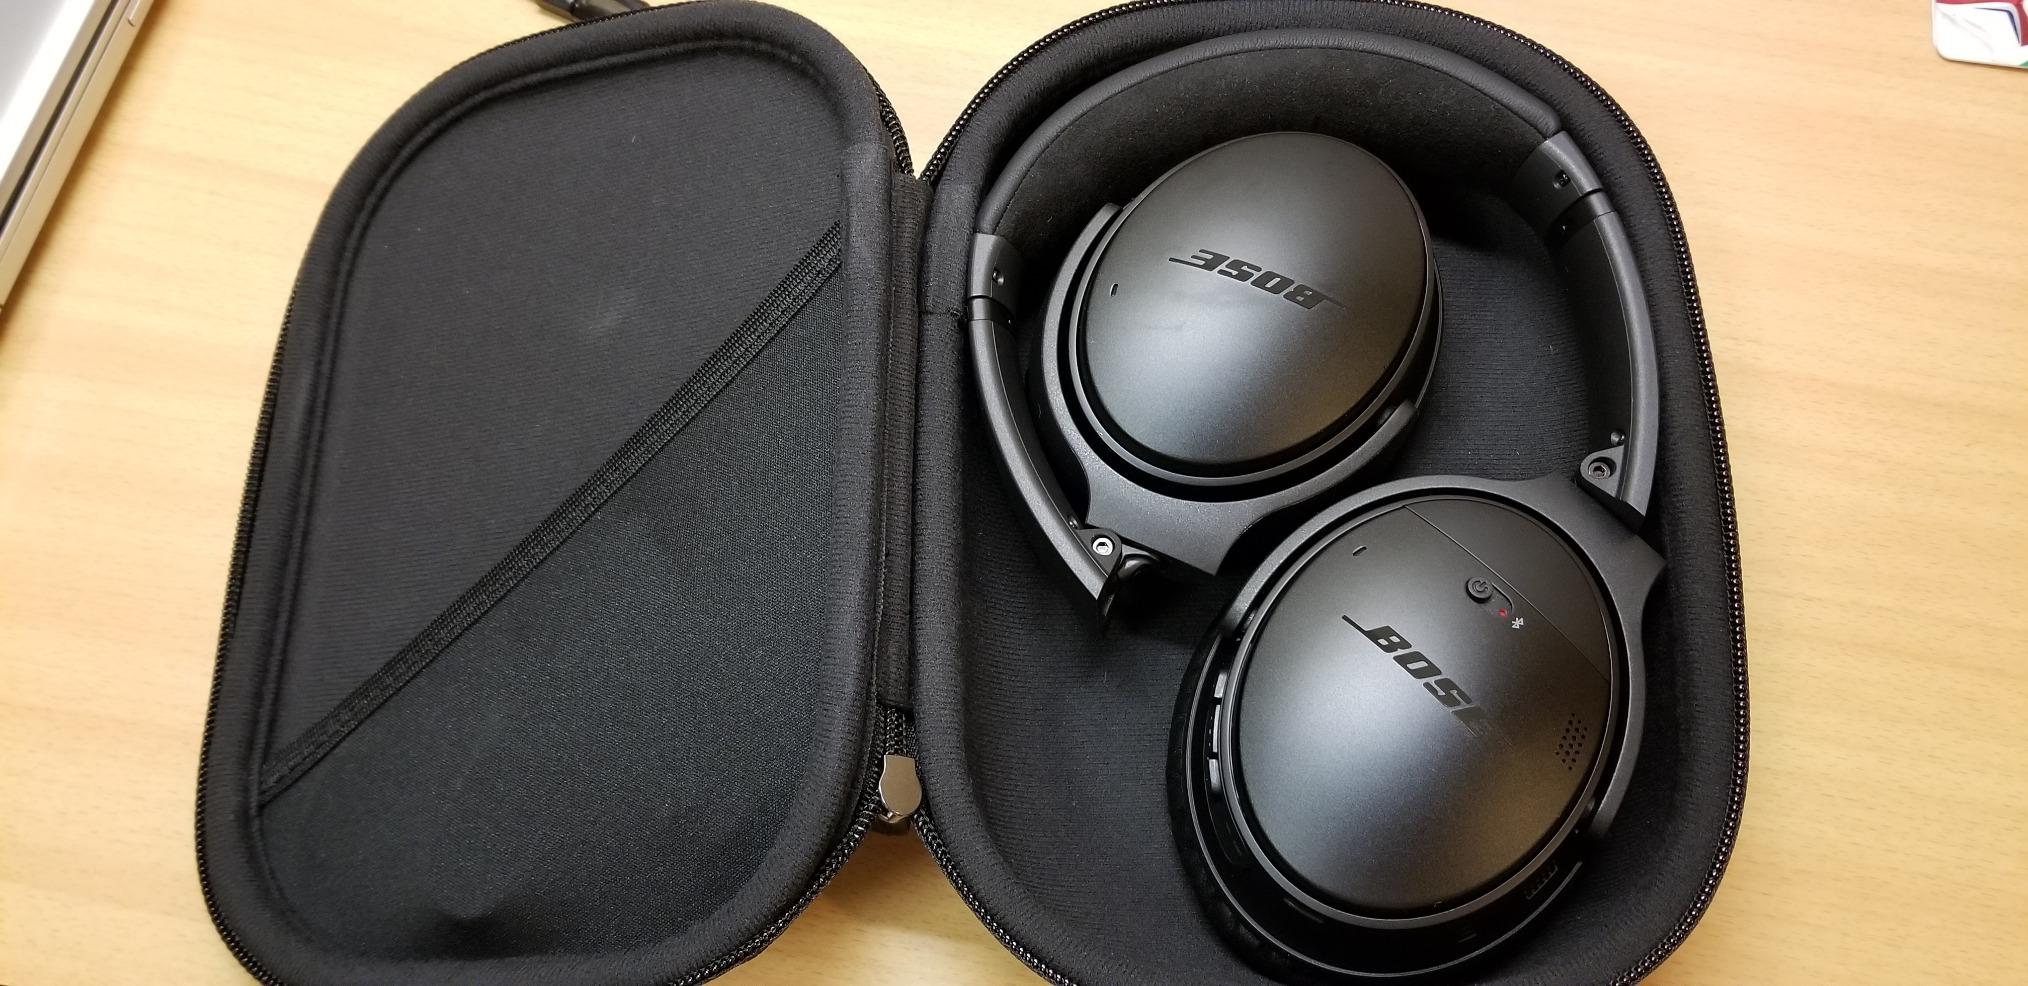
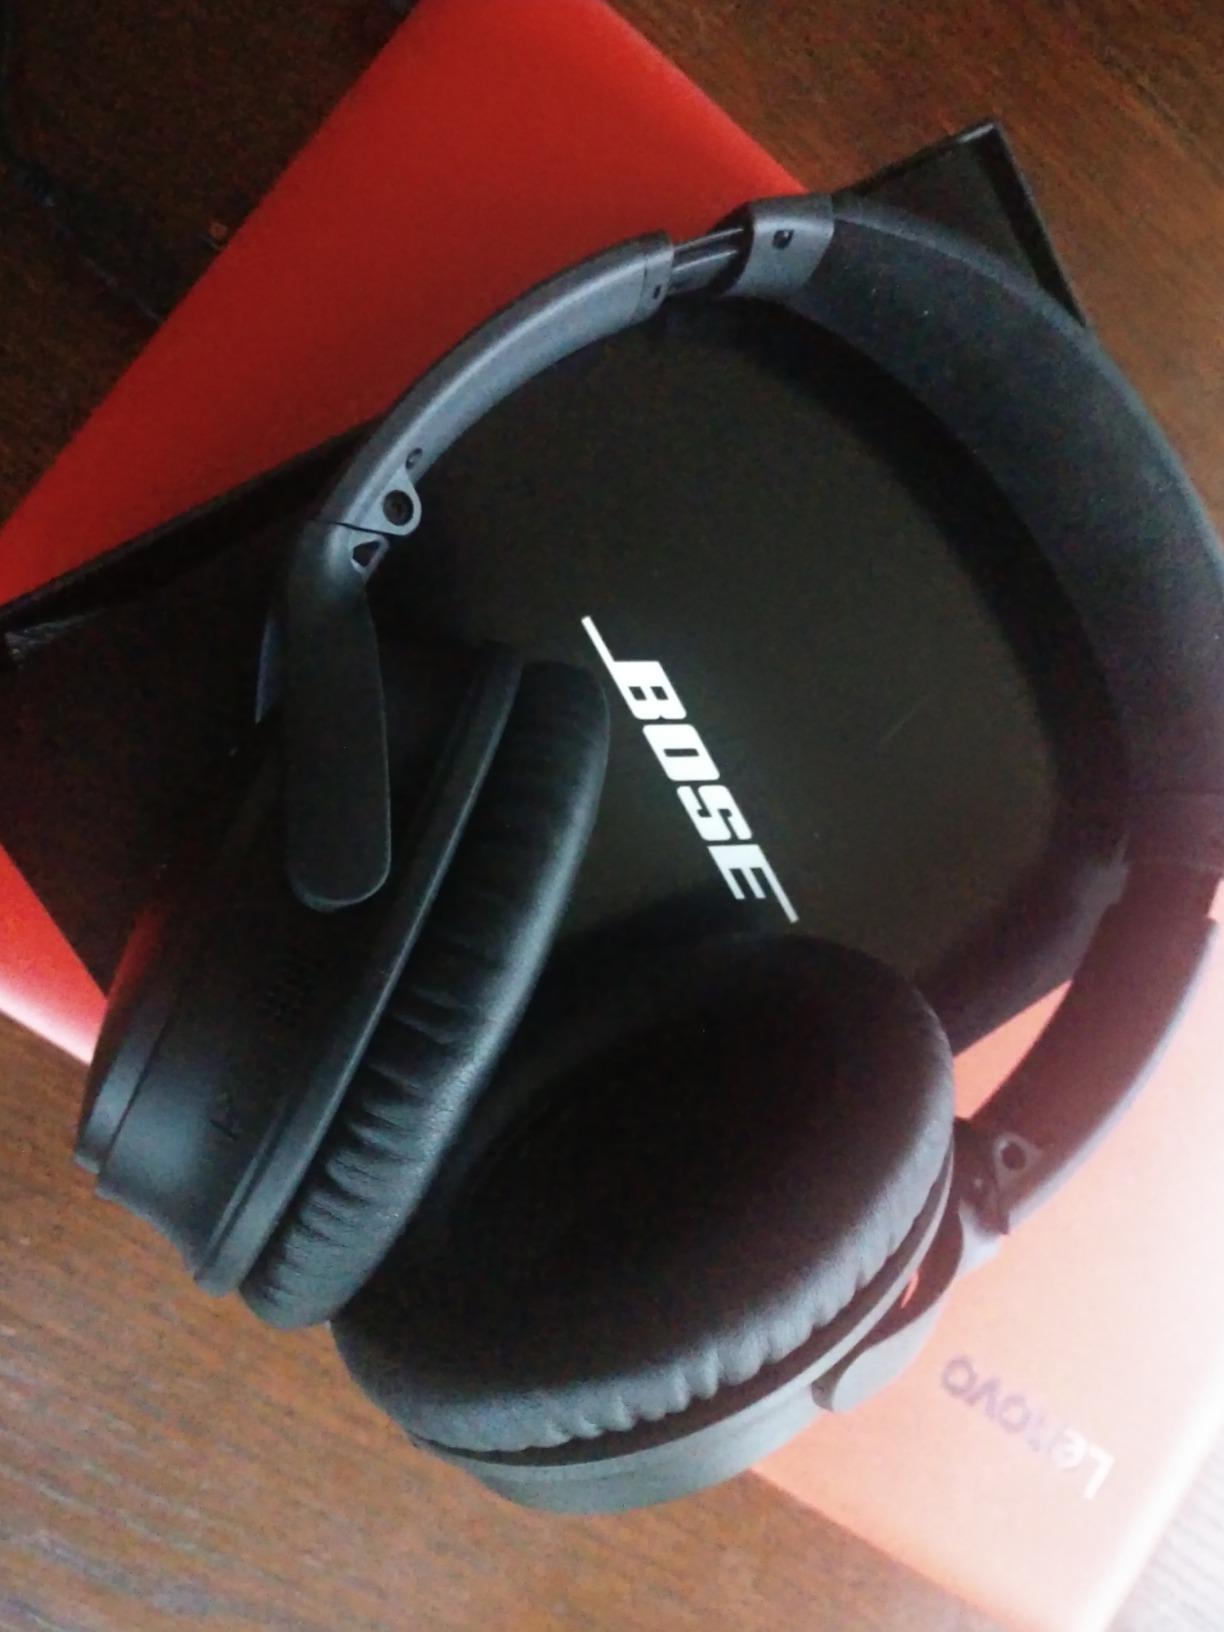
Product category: headphones
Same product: yes